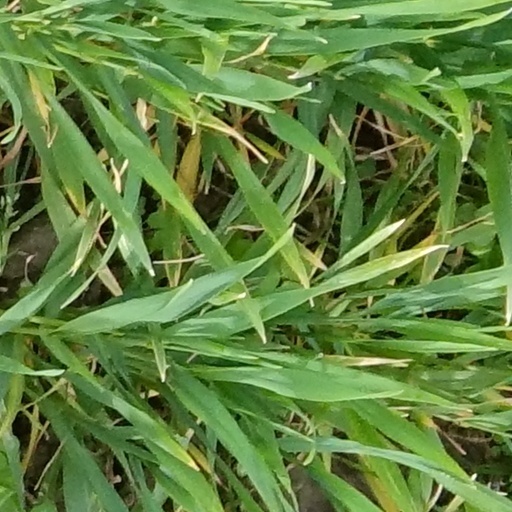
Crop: wheat